Popular music in Sweden

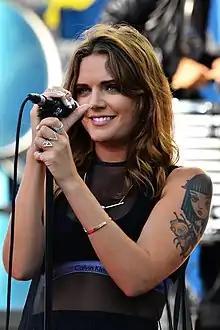
Tove Lo's "Habits (Stay High)" became a sleeper hit: it entered international music charts in 2014, one year after its original release.

2010 saw the rise of two major Swedish acts in electronic dance music (EDM). Swedish House Mafia, a supergroup collaboration between the Swedish DJs and producers Axwell, Steve Angello and Sebastian Ingrosso, released their first single "One", which was followed by a number of other hits including "Don't You Worry Child" which topped charts around the globe. Another DJ, Avicii got a smash-hit with "Seek Bromance", and was ranked as sixth on the Top 100 DJs list. His most popular song "Wake Me Up" reached 2.3 billion views on YouTube. Avicii, whose real name was Tim Bergling, released two successful albums, True and Stories, before his death in 2018.